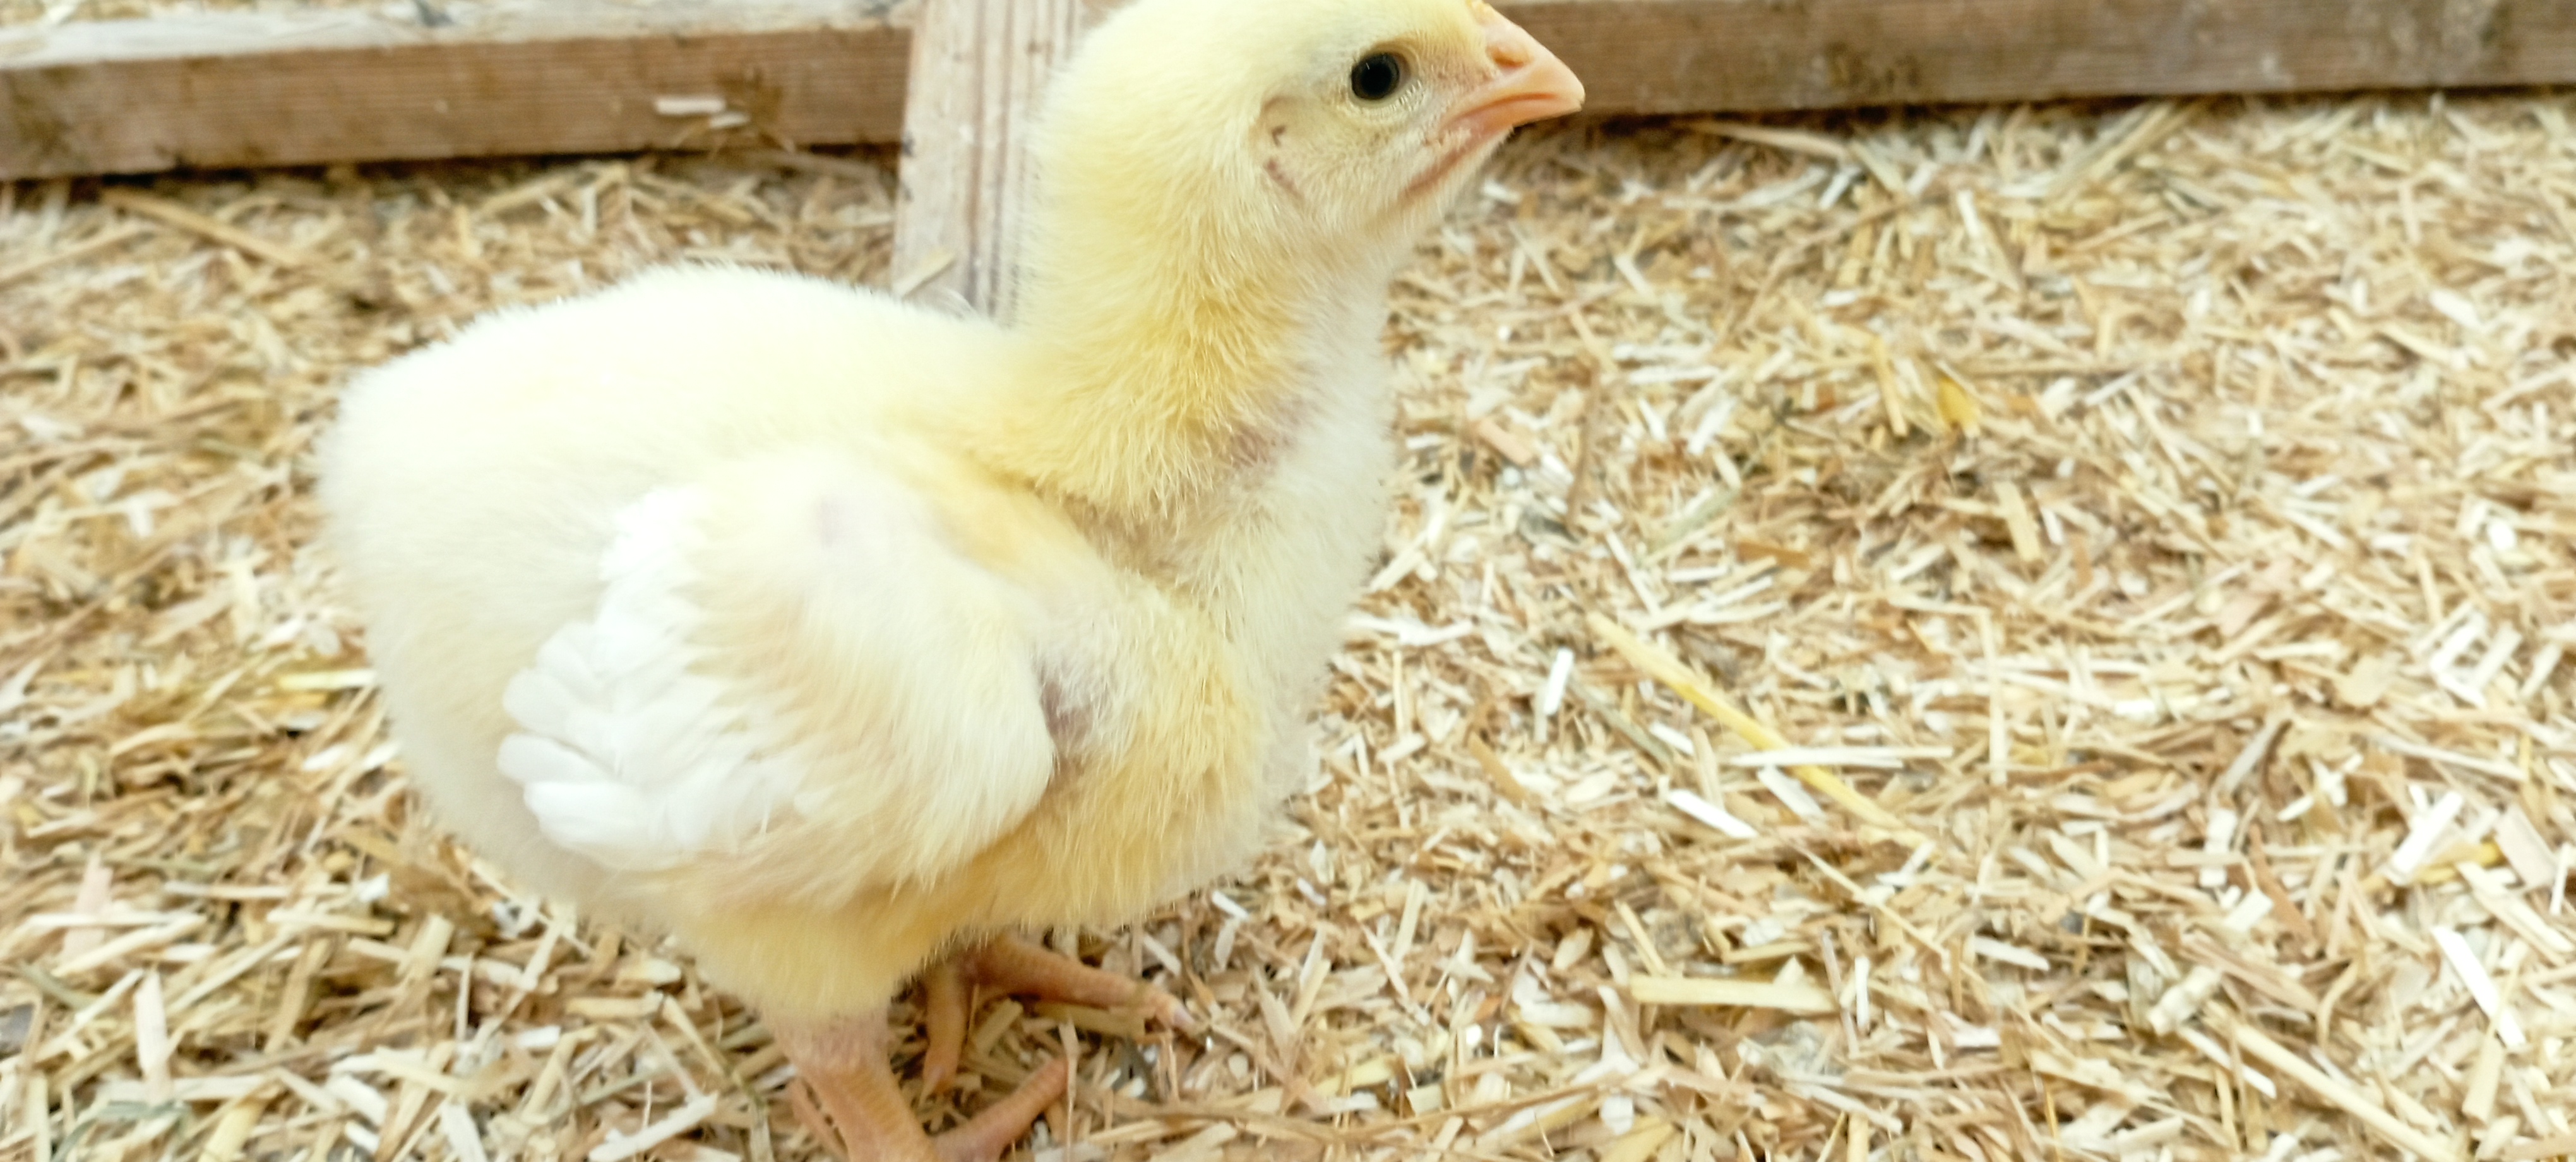
Weight: 229 g